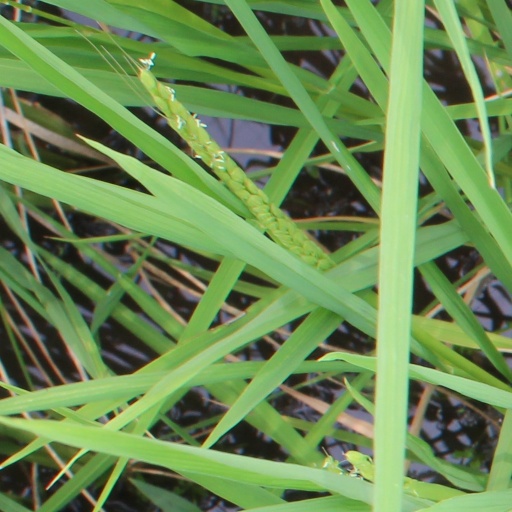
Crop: rice